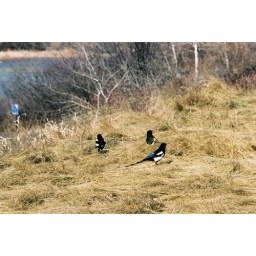
some birds hangen out by the river